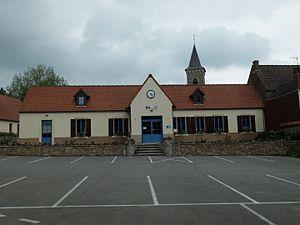
Vue de la mairie et d'un clocher d'église de Belle-et-Houllefort.
Belle-et-Houllefort est une commune française située dans le département du Pas-de-Calais en région Hauts-de-France.